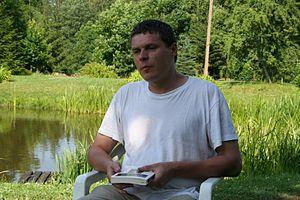
Hasso Krull est un poète, essayiste et traducteur estonien.